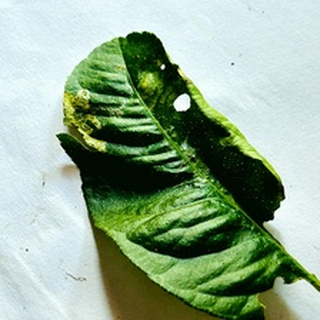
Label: lemon_deficiency